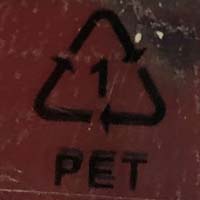
Plastic recycling code class: 1_polyethylene_PET